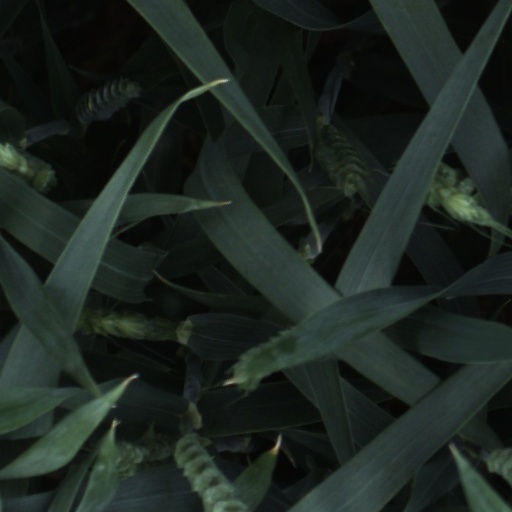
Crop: wheat